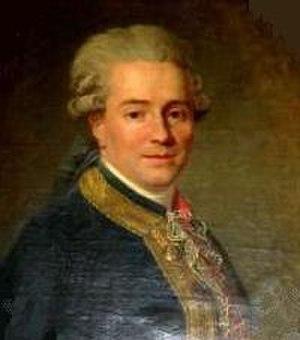
Julie Madeleine Sophie Frégot, baronne Dannery, est une éducatrice et administratrice française du XIXᵉ siècle.